Wood-pasture hypothesis

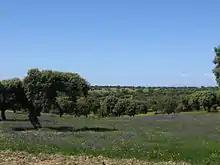
"Dehesa/montado," a very species-rich, semi-natural wood-pasture landscape type of the Iberian peninsula.

These extinctions were not limited to Europe or the Palearctic, but rather occurred on all continents except for Antarctica, in temporal connection to the migration of "Homo sapiens". Together, these extinctions are commonly known as the Quaternary extinction event. Whereas today megafaunal Proboscideans, Rhinocerotidae and Hippopotamidae that commonly attain weights of exclusively exist in the global south, notably Sub-Saharan Africa and South and Southeast Asia, land mammals of comparable or greater size used to roam the northern hemisphere and South America until relatively recently. By 10,000 BC, the megafauna of the global north had alternately died out or been severely geographically restricted. Notable examples include various Proboscideans, Rhinocerotidae, ground sloths as well as all South American ungulates, glyptodontines and diprotodontids.